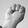
ASL letter: M